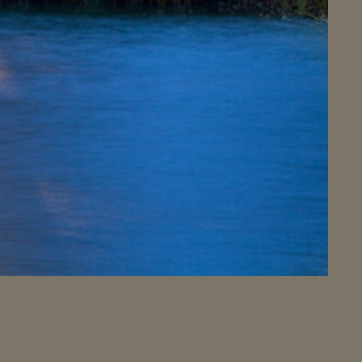
Material: water